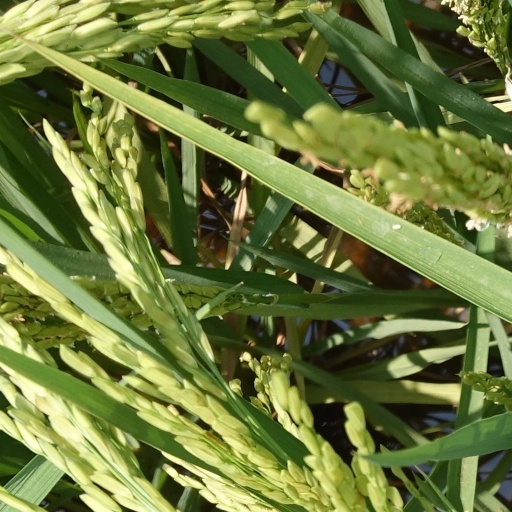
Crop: rice